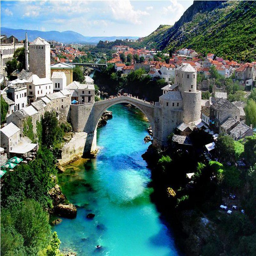
a city on the banks